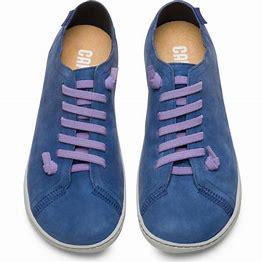
Brand: Camper
Model: PEU